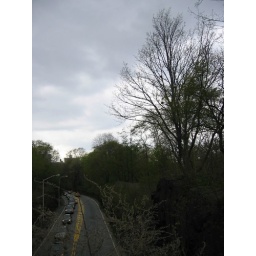
Those little balls in the tree on the right are sleeping raccoons perched above the 97th street traverse.